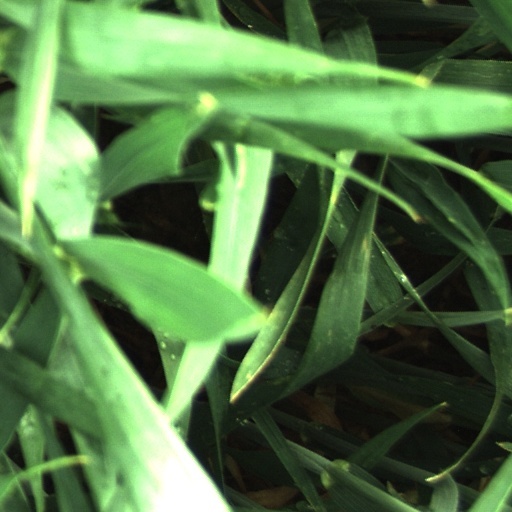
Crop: wheat